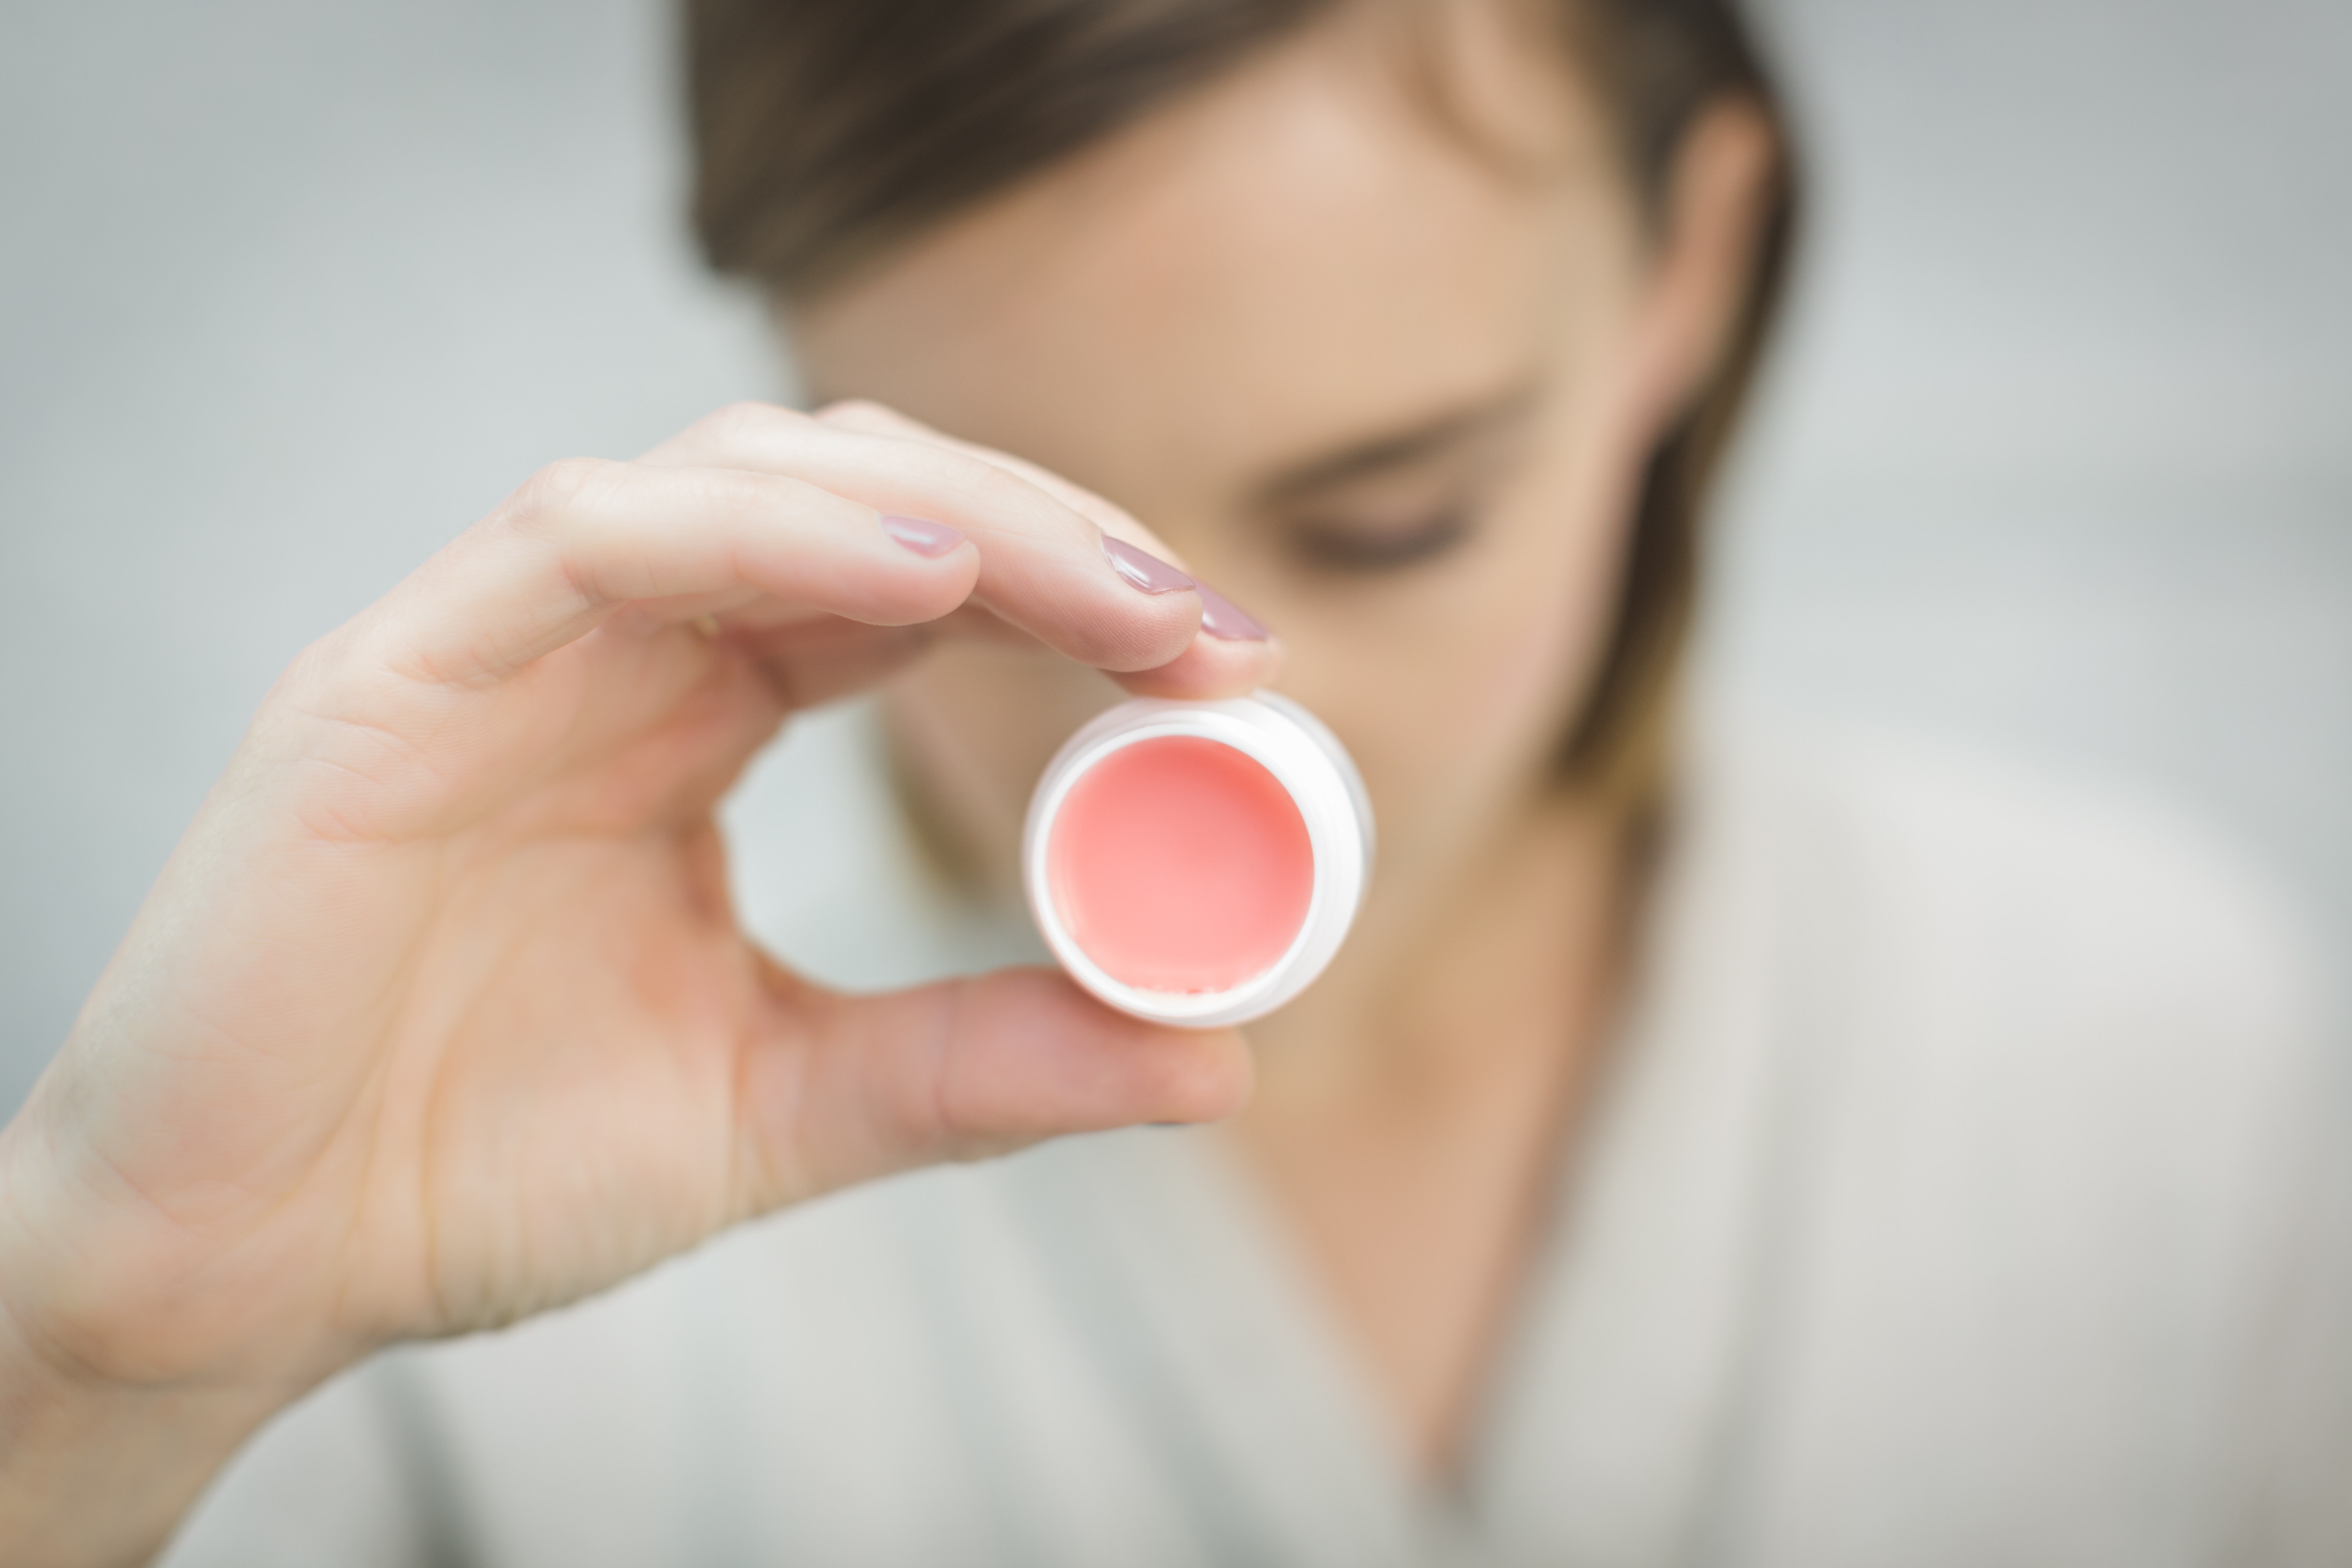
skin, face, nose, pink, lip, beauty, cheek, hand, neck, nail, pill, finger, chewing gum, flesh, ear